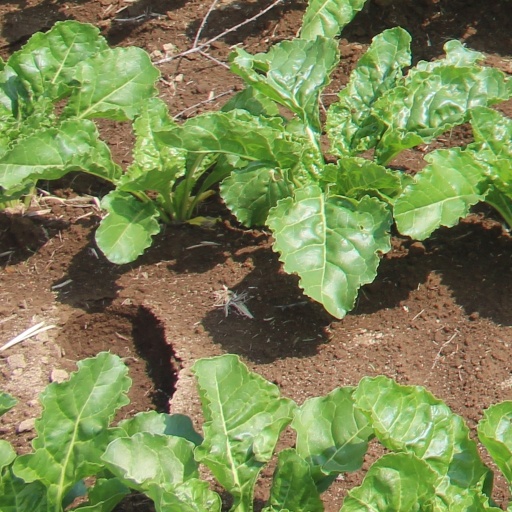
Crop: sugar beet